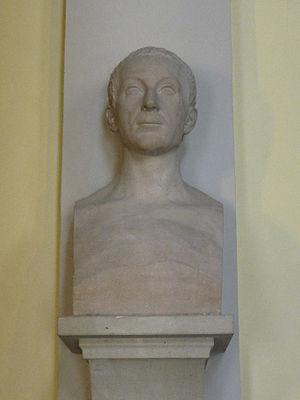
Buste de Jean Hermann (XIXe siècle) au Musée zoologique de Strasbourg. ""JOHANNES HERMANN IN ACADEMIA ARGENT. PROFESSOR MUSEI HUIUS CONDITOR. MDCCCXXVII"""
Jean Hermann est un médecin et naturaliste français, né le 31 décembre 1738 à Barr en Alsace et mort le 4 octobre 1800 à Strasbourg.